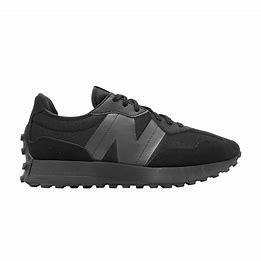
Brand: New
Model: Balance New Balance 327